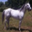
Label: horse